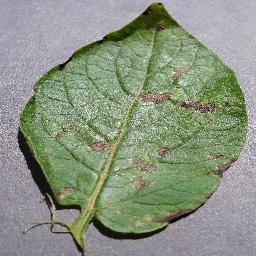
Label: Potato___Early_blight